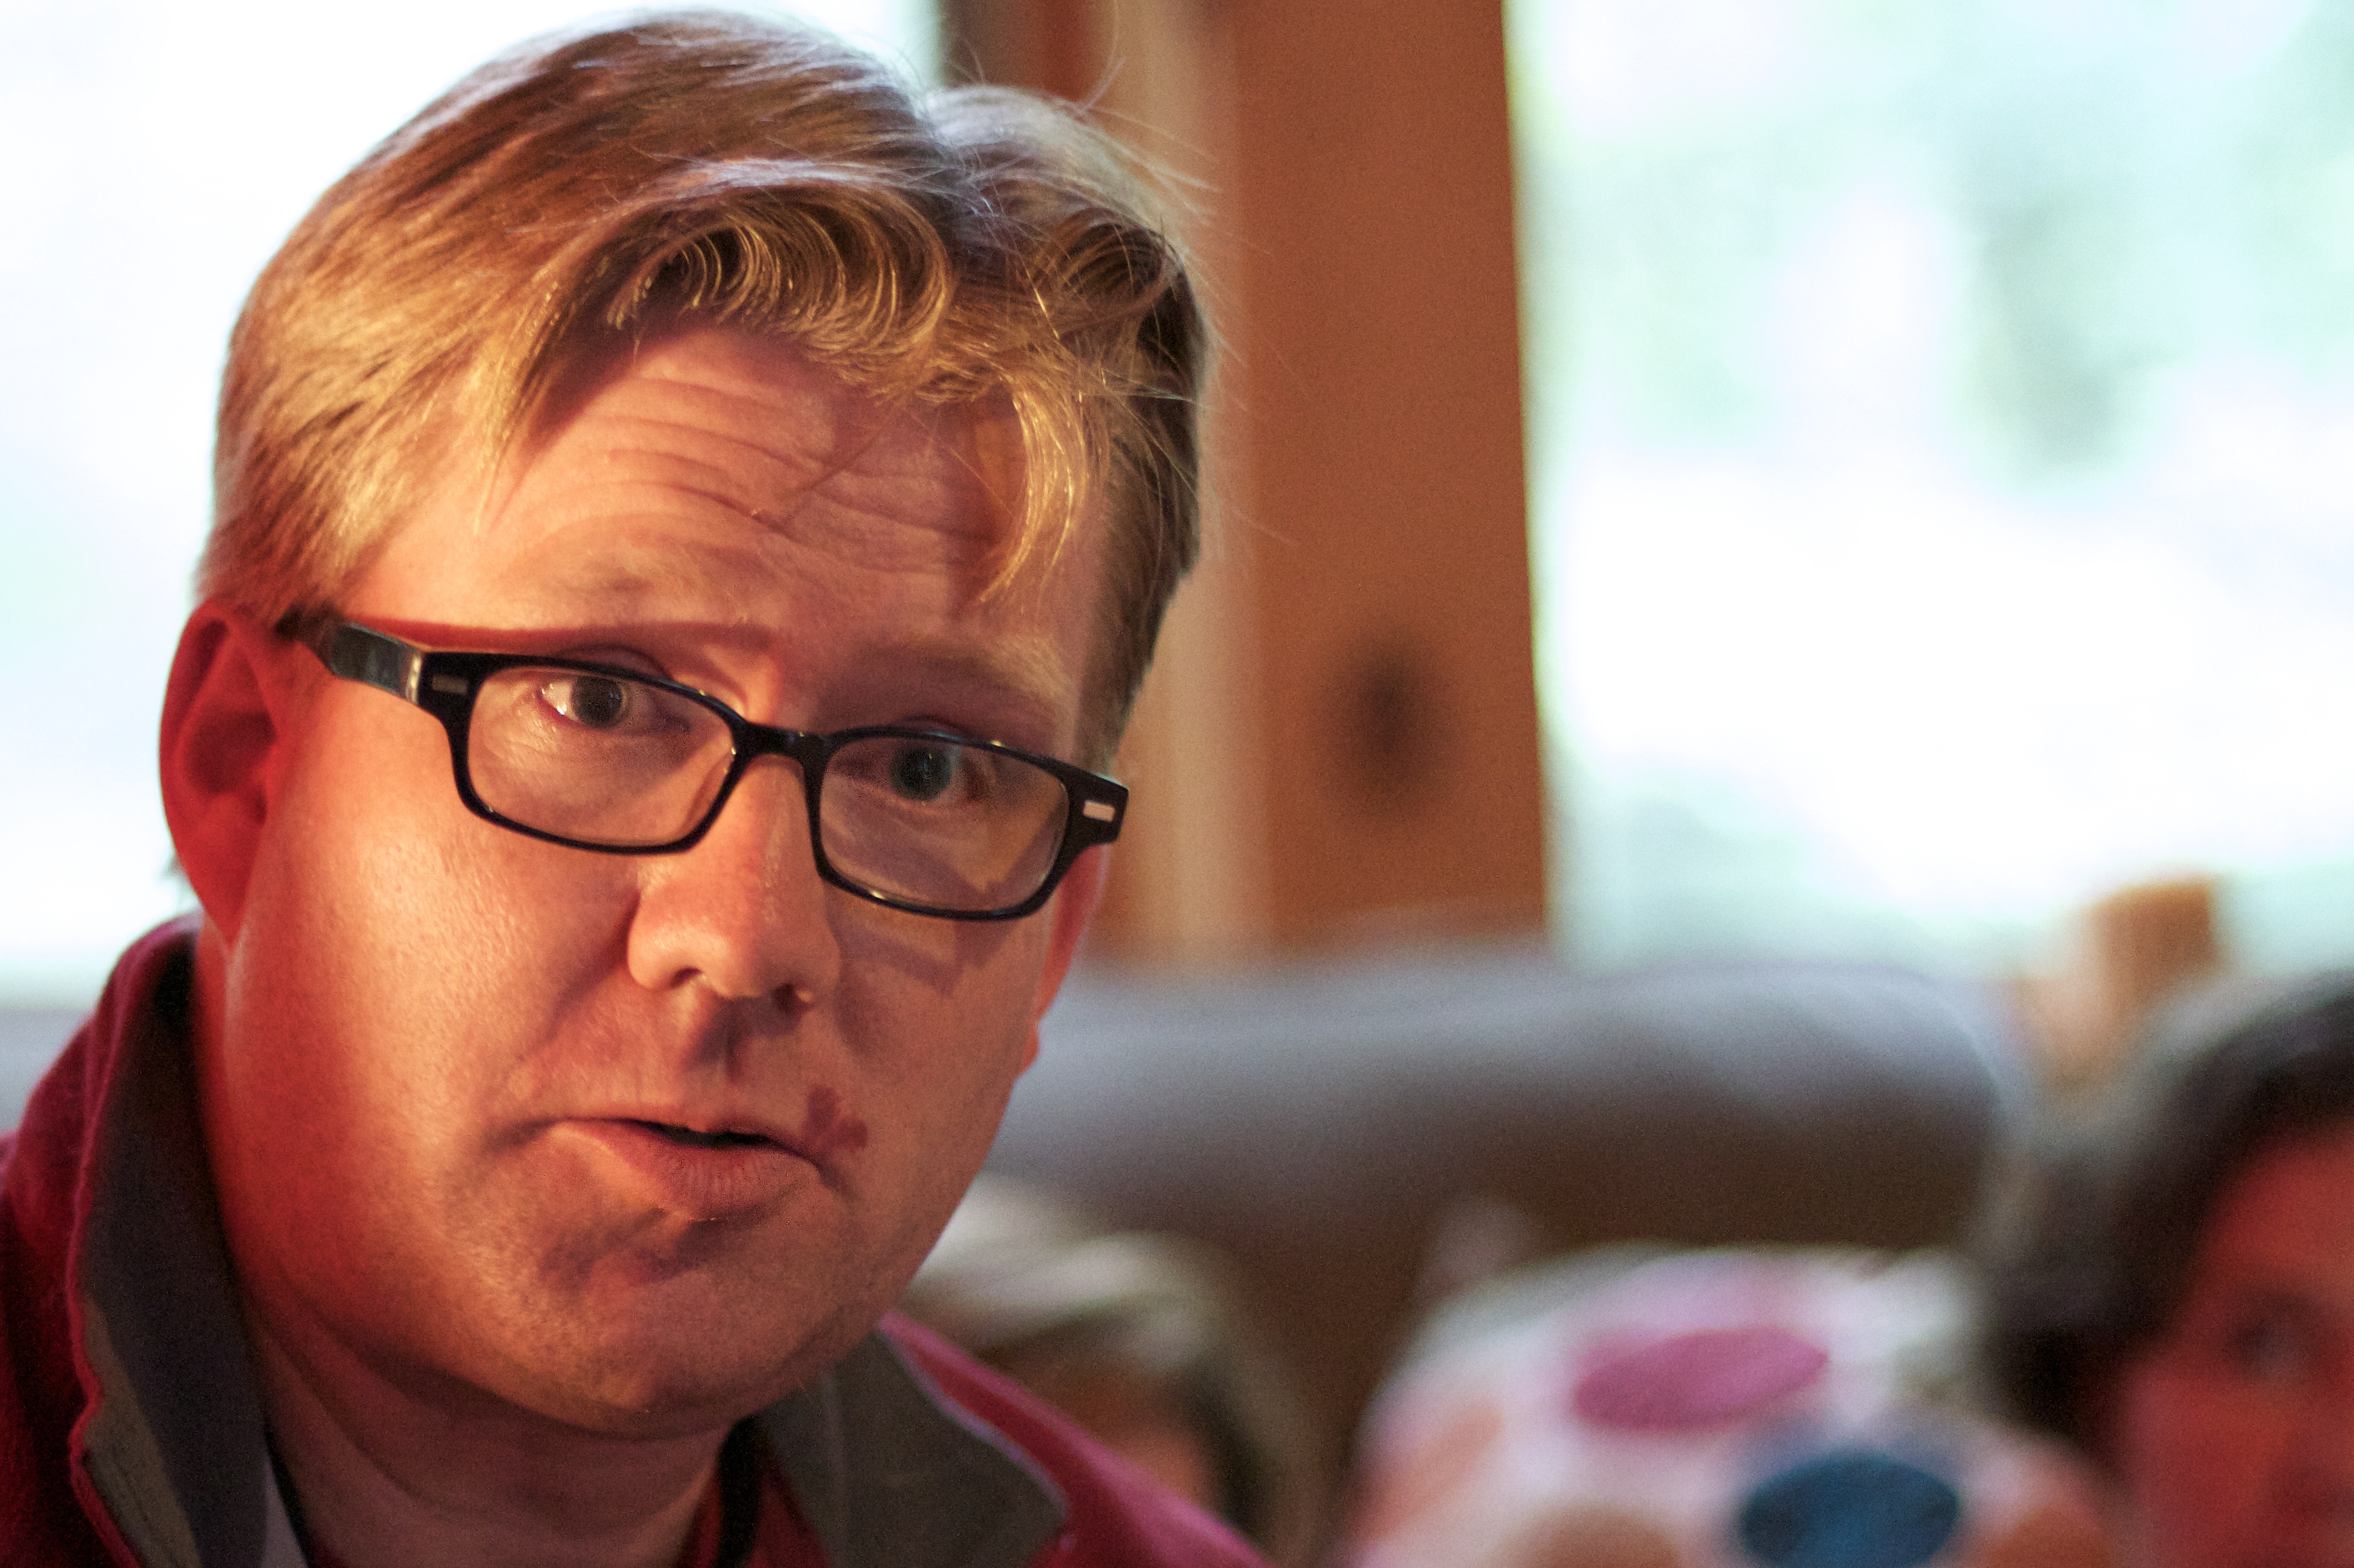
man, person, people, male, portrait, child, facial expression, smile, conversation, senior citizen, face, eye, glasses, unplugd12, grandparent, vision care